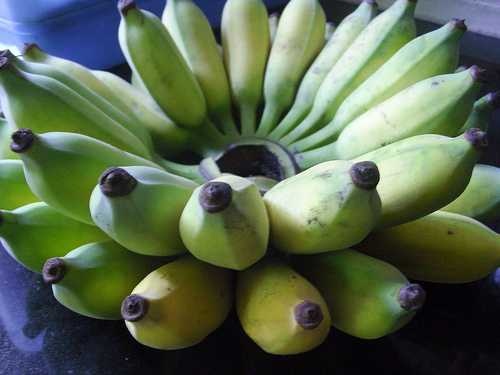
Label: Banana